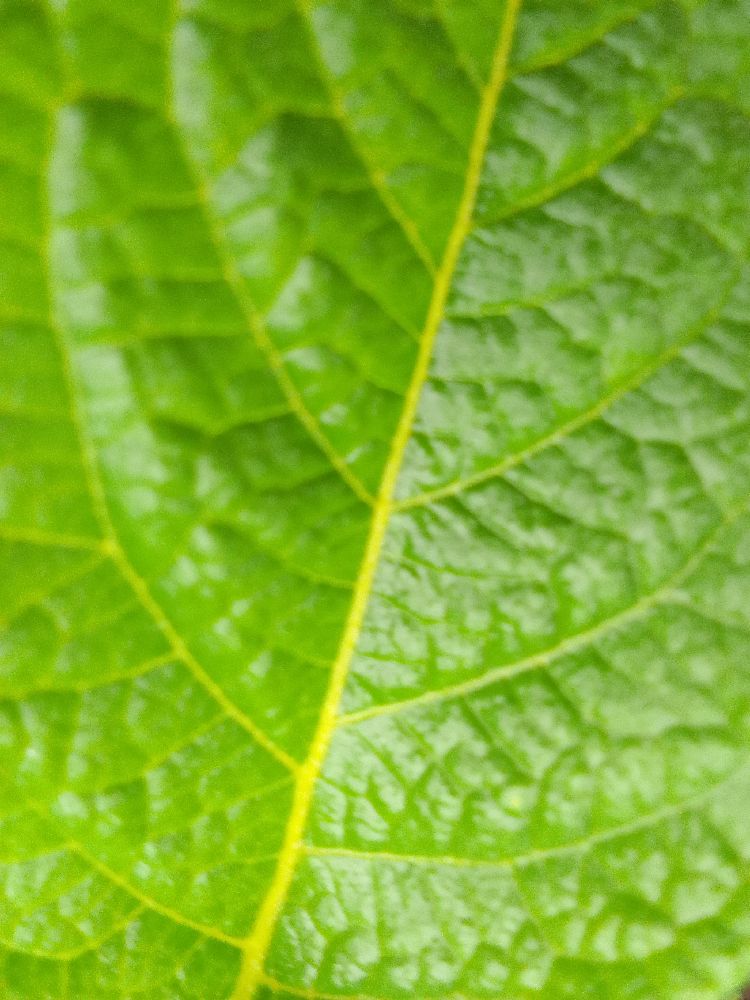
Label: Healthy